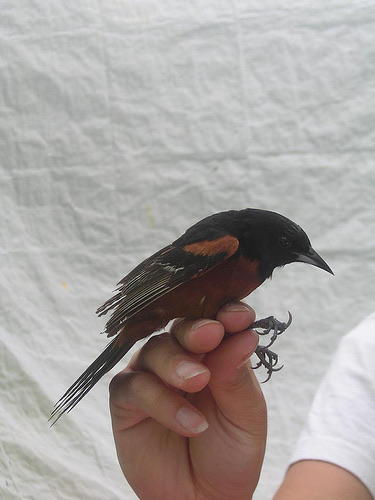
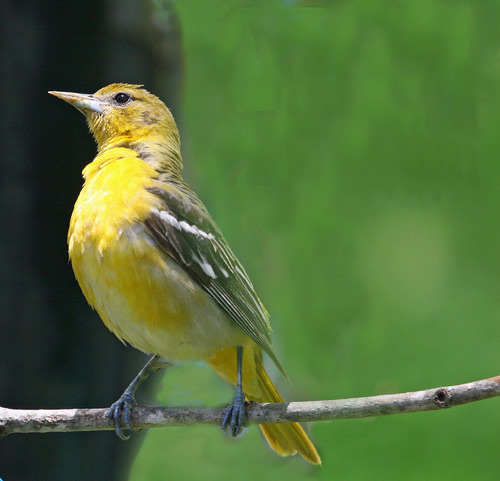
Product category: misc
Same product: yes